Albanians

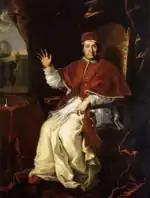
Giovanni Francesco Albani was of Albanian origin and served as the Pope from 1700 to 1721.

The Turkish yoke had become fixed in the nationalist mythologies and psyches of the people in the Balkans, and their march toward independence quickened. Due to the more substantial of Islamic influence, the Albanians internal social divisions, and the fear that they would lose their Albanian territories to the emerging neighbouring states, Serbia, Montenegro, Bulgaria and Greece, were among the last peoples in the Balkans to desire division from the Ottoman Empire.